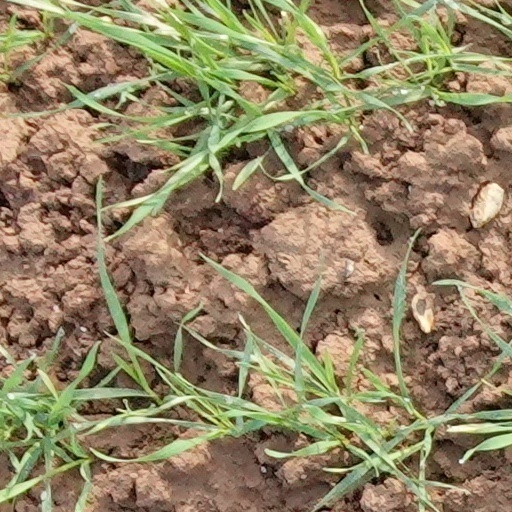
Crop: wheat